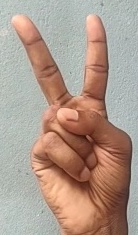
ASL sign: 2